Briord

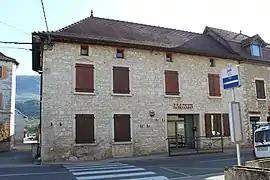
Town hall

Briord is a commune in the Ain department in eastern France.